Palazzo Orsini Pio Righetti

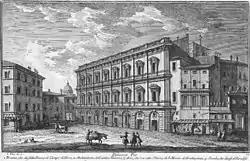
Palazzo Orsini Pio Righetti

The Palazzo Orsini Pio Righetti (also "Palazzo Pio") is a building in the Roman district of Parione. It was built around 1450 and lies on top of the ruins of the Temple of Venus Victrix of the Theatre of Pompey. In the 17th century the facade was redesigned. It overlooks other neighboring areas of Campo de' Fiori and Piazza del Biscione in Rome, Italy.